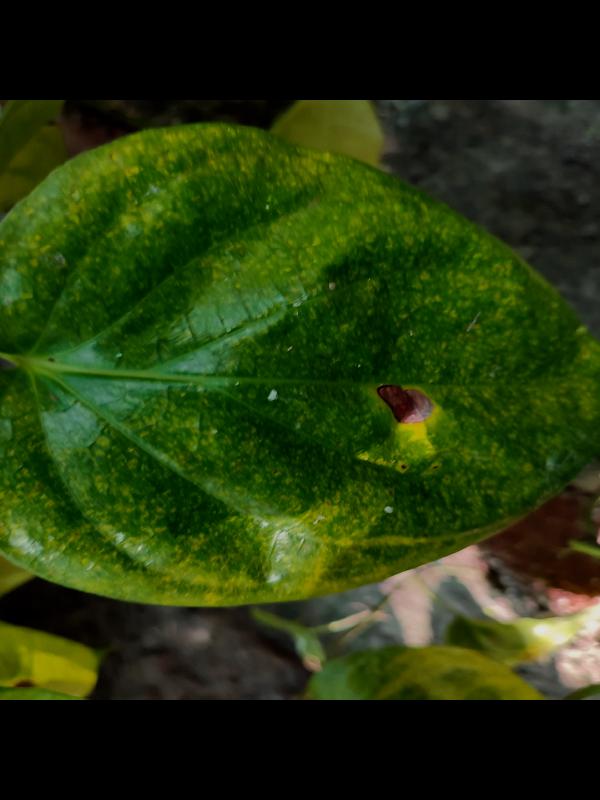
Label: Bacterial_Leaf_Disease